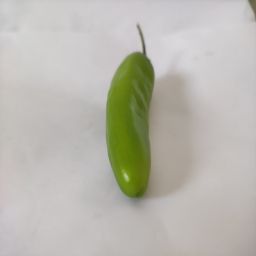
Crop: New Mexico Green Chile
Quality: Unripe